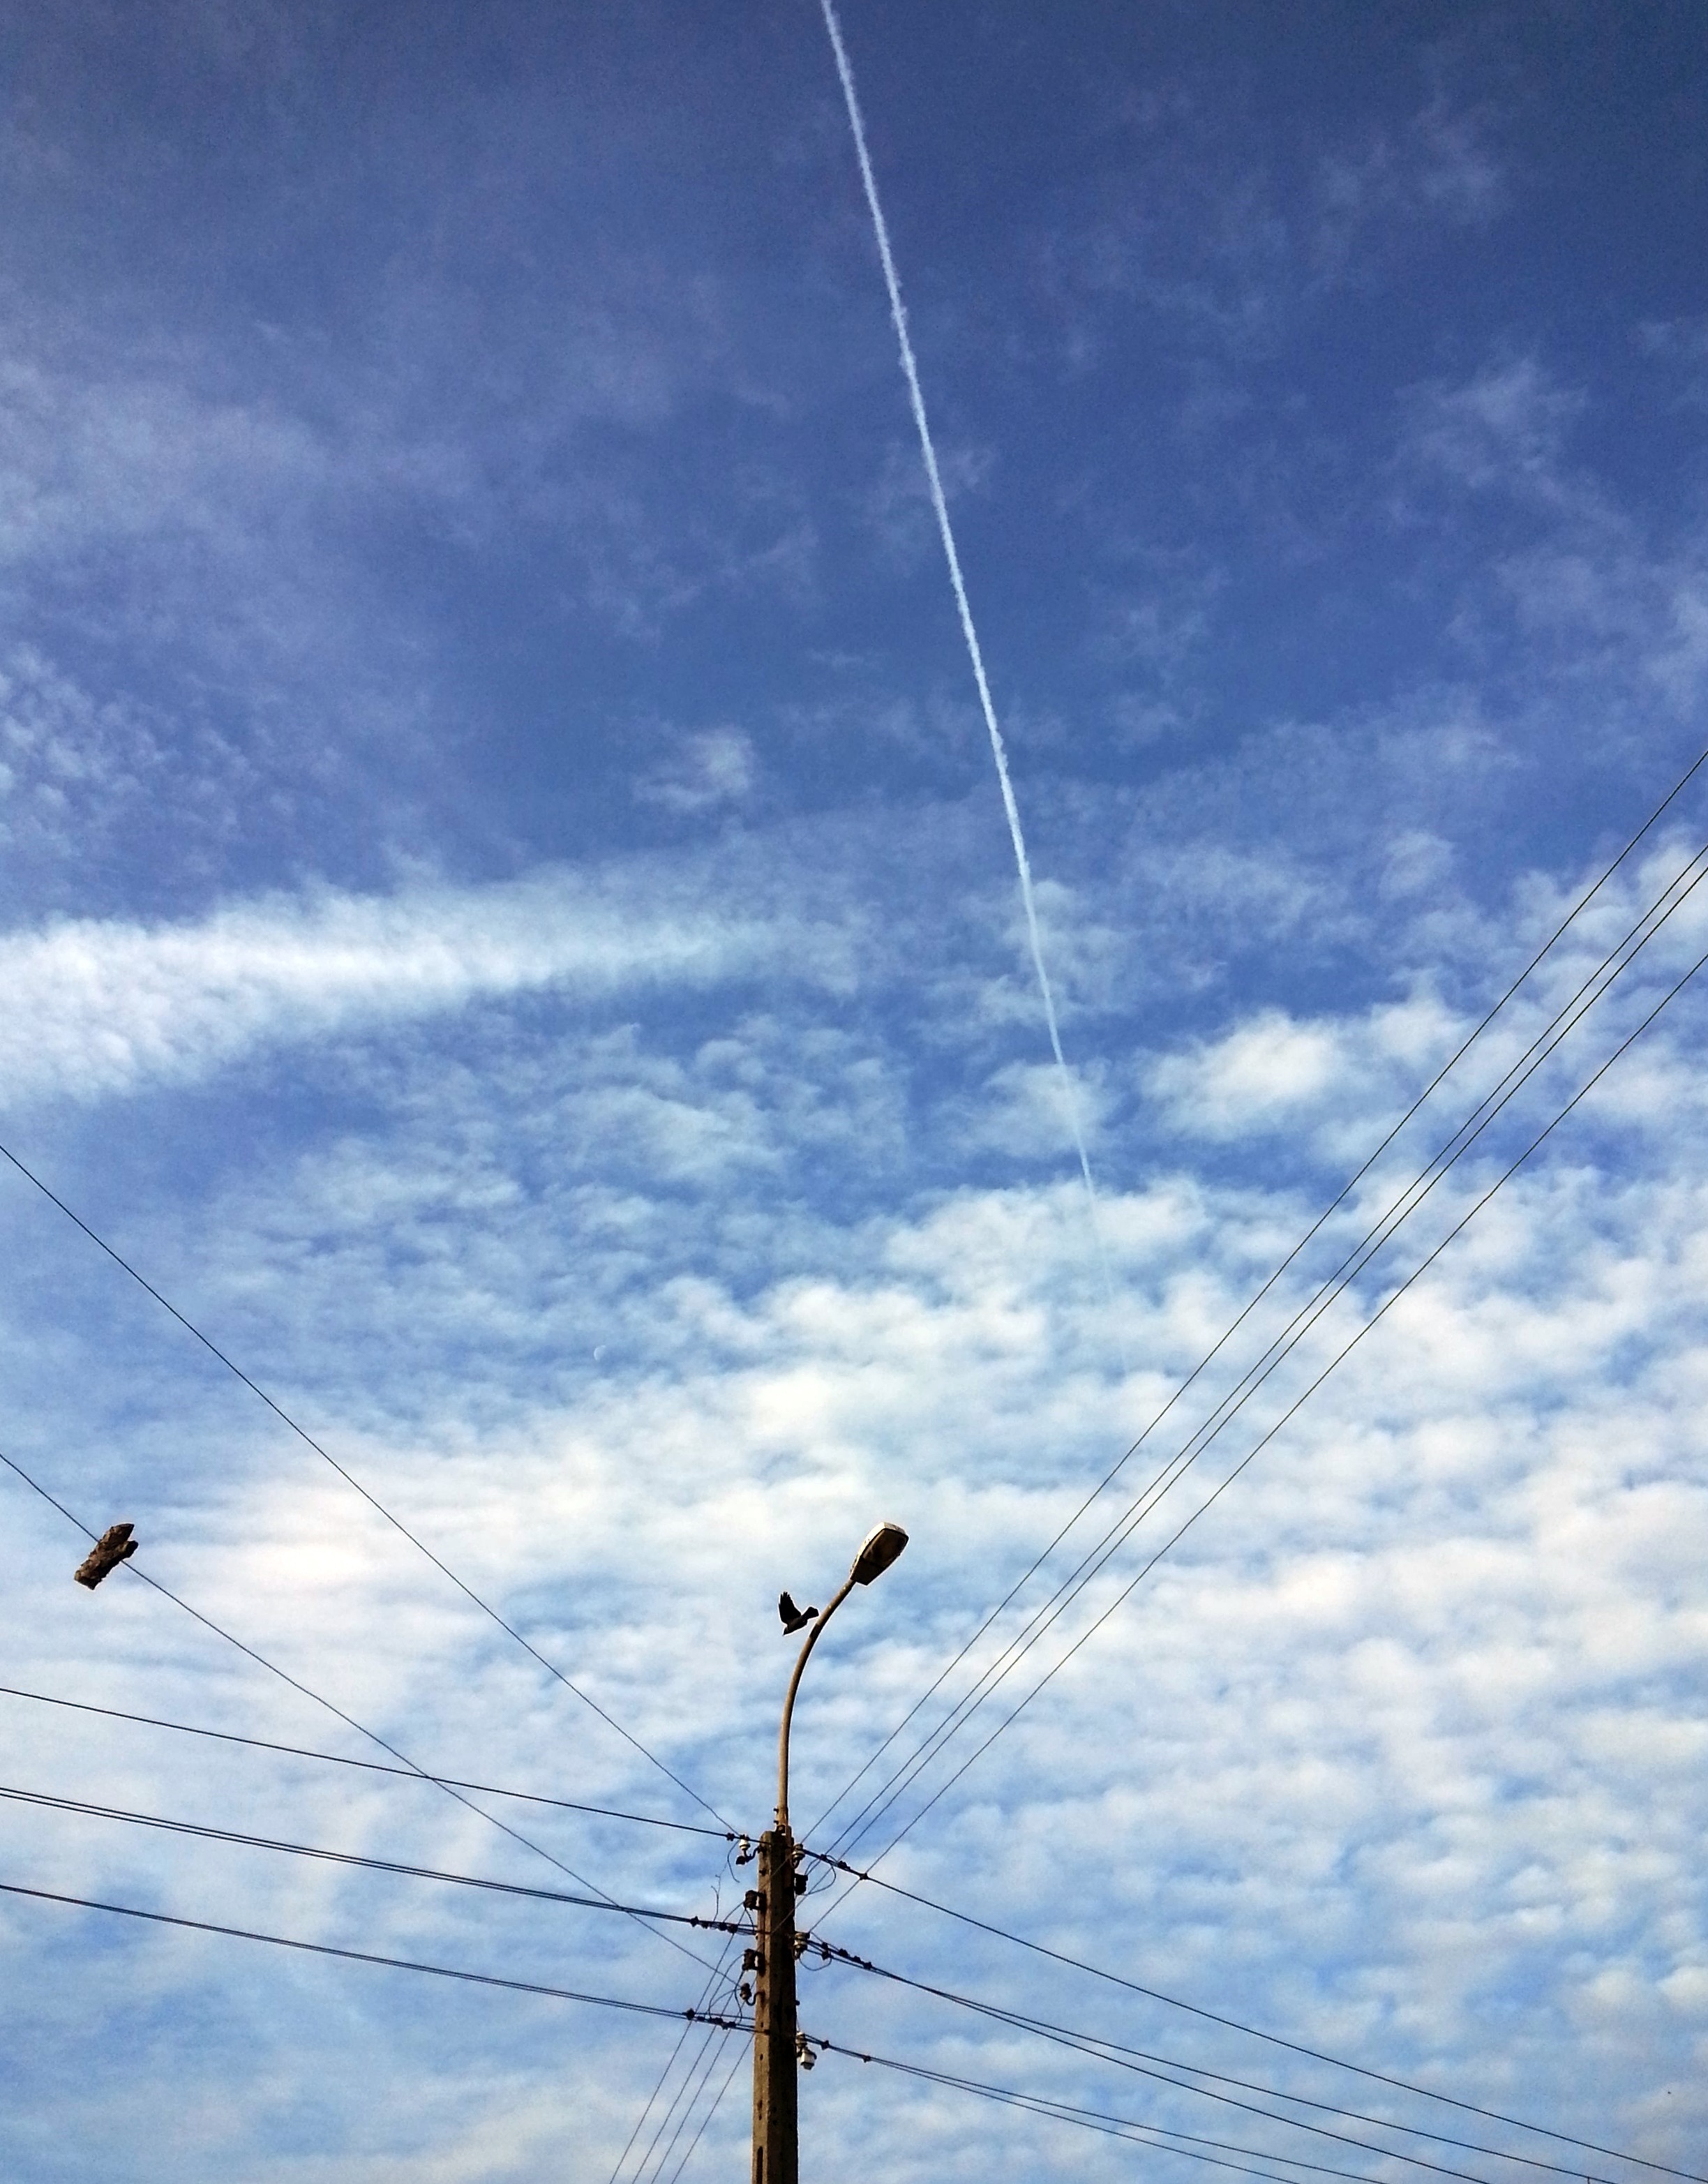
cloud, sky, wind, pole, line, tower, mast, blue, street light, electricity, lighting, energy, wires, emptiness, transmission tower, energetics, atmosphere of earth, outdoor structure, electrical supply, electronics accessory, overhead power line